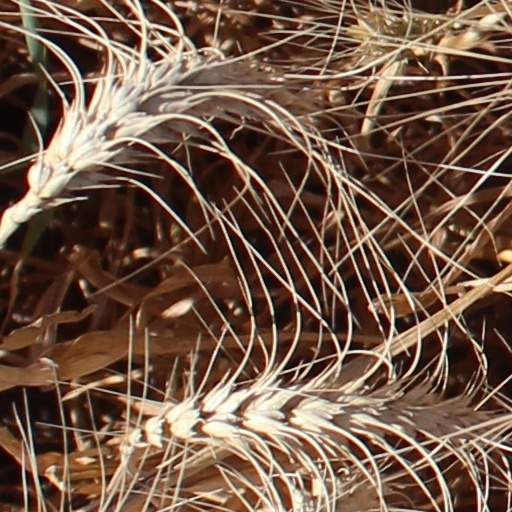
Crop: wheat